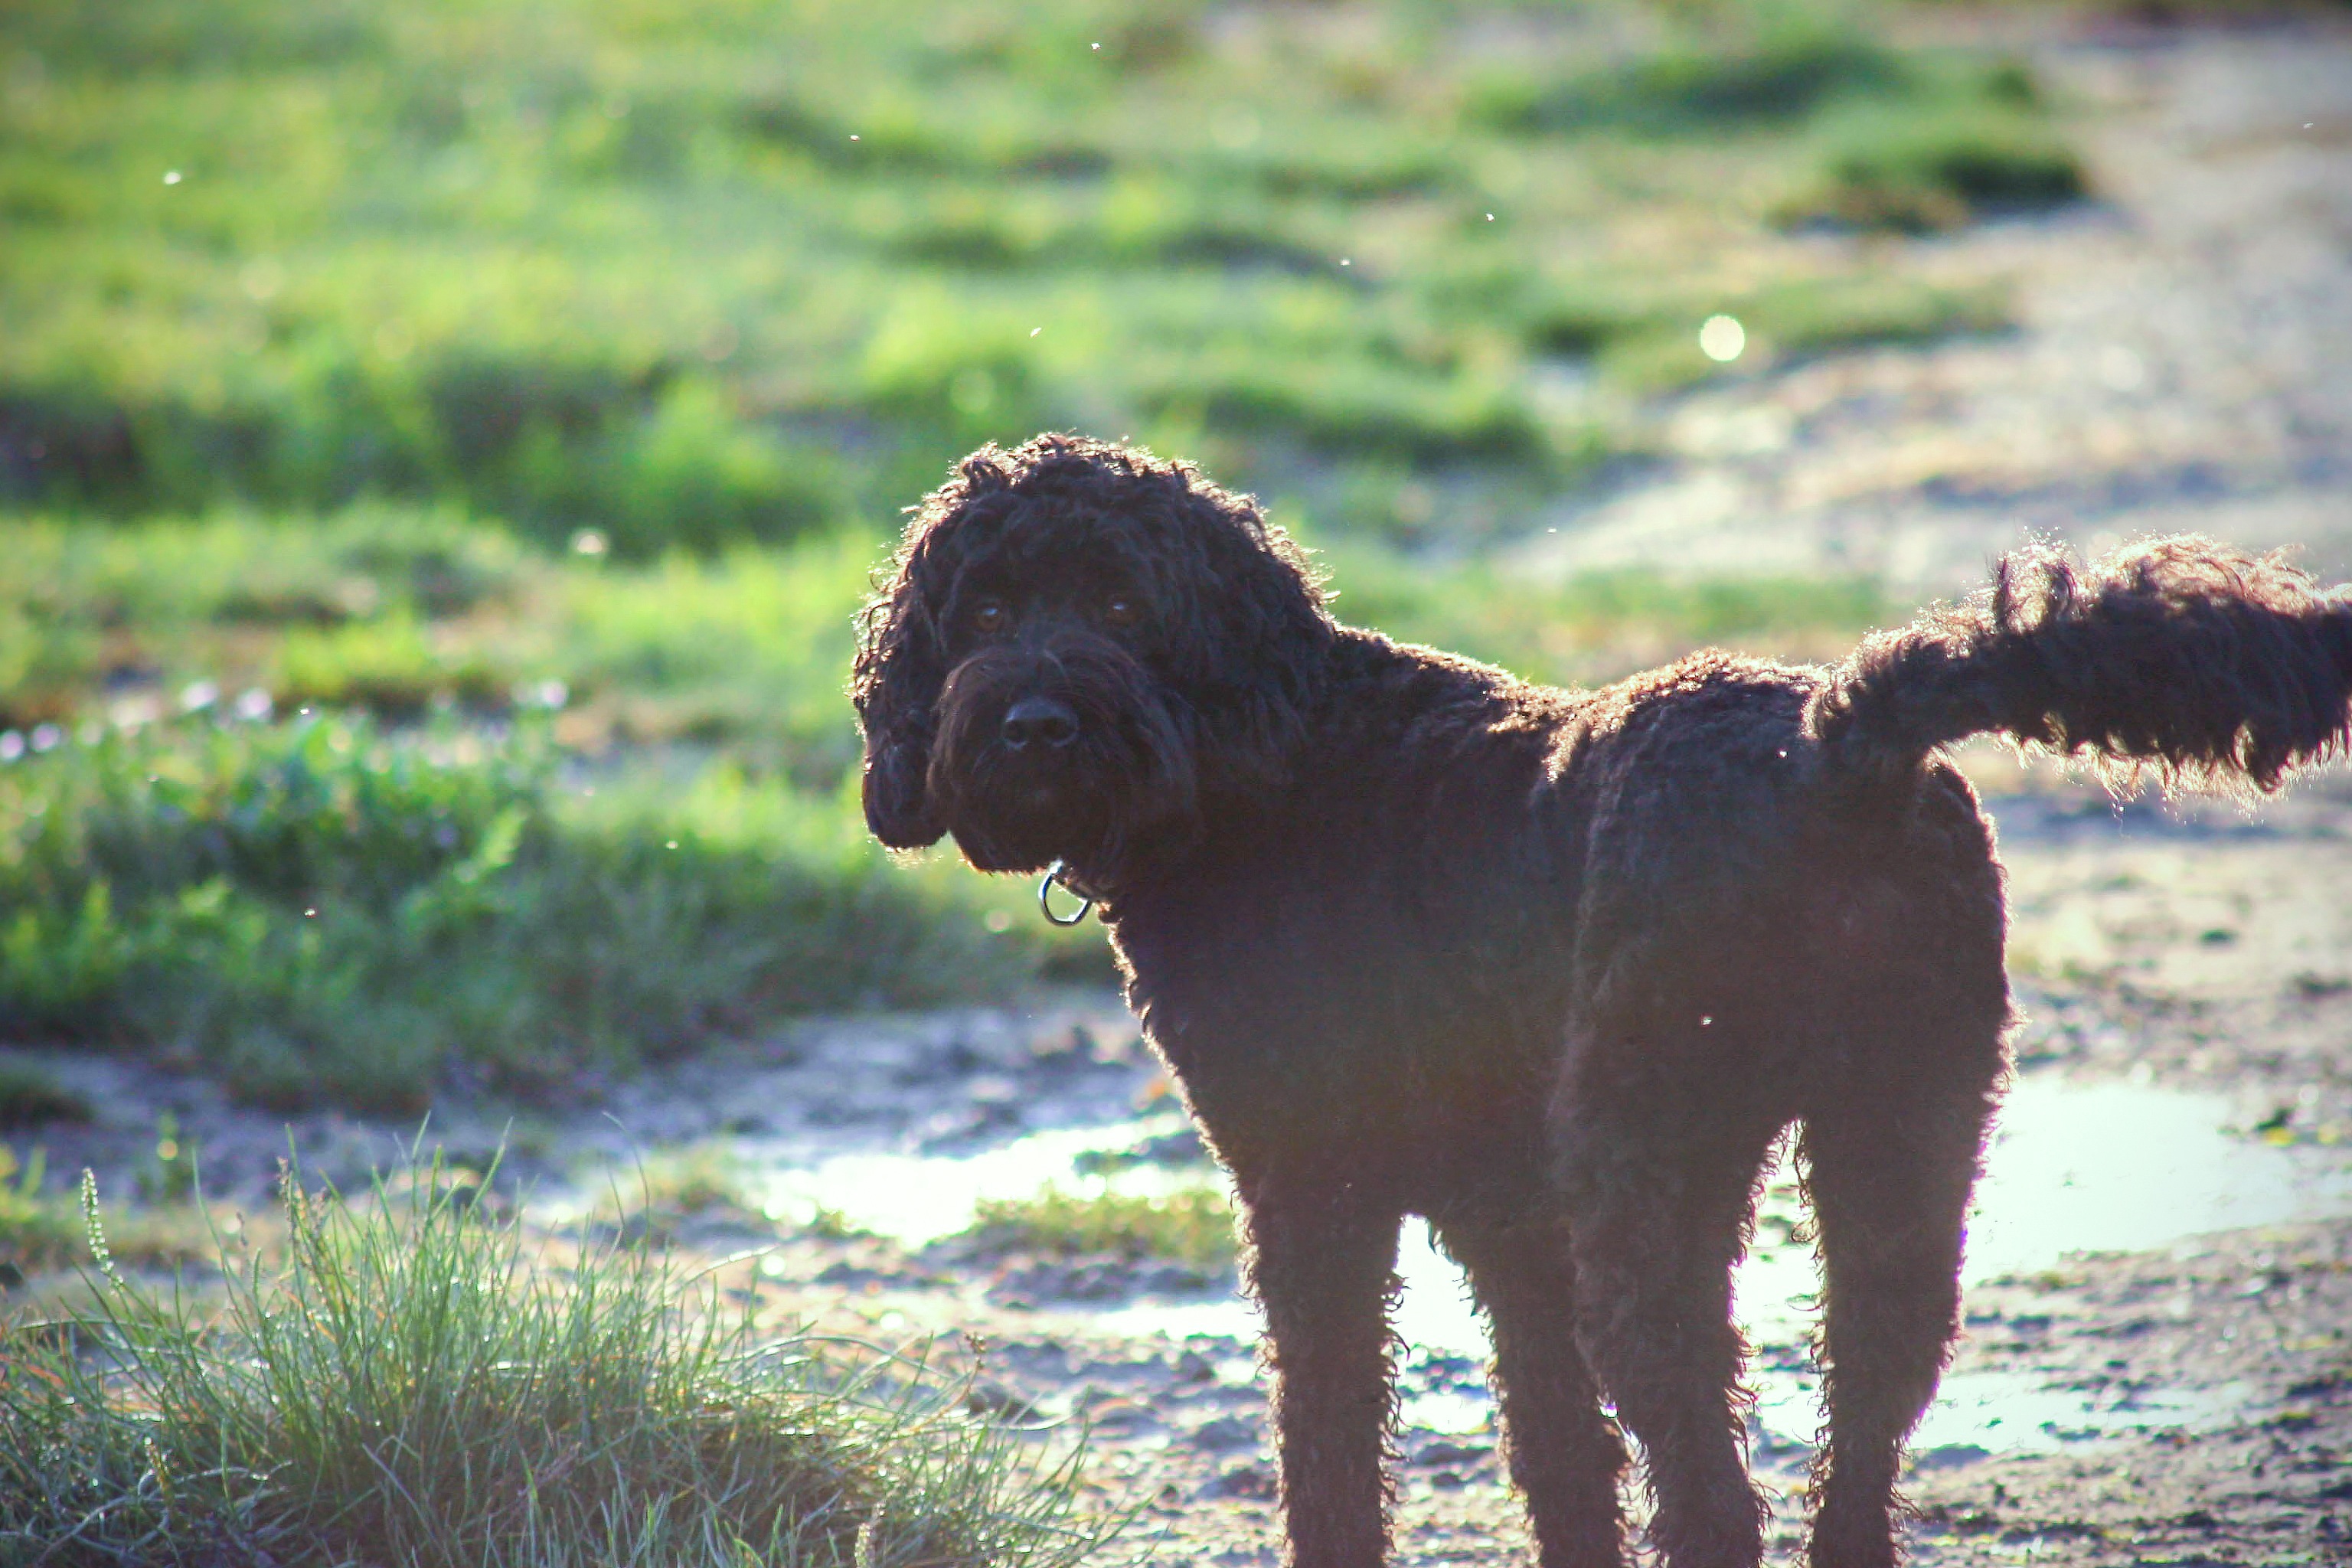
puppy, dog, wildlife, mammal, fauna, vertebrate, newfoundland, dog like mammal